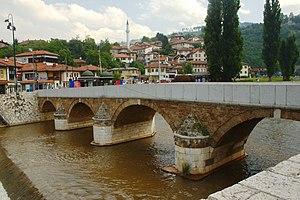
Le pont de Šeher-Ćehaja est situé en Bosnie-Herzégovine, sur le territoire la Ville de Sarajevo. Construit au XVIᵉ siècle, il est inscrit sur la liste des monuments nationaux de Bosnie-Herzégovine.